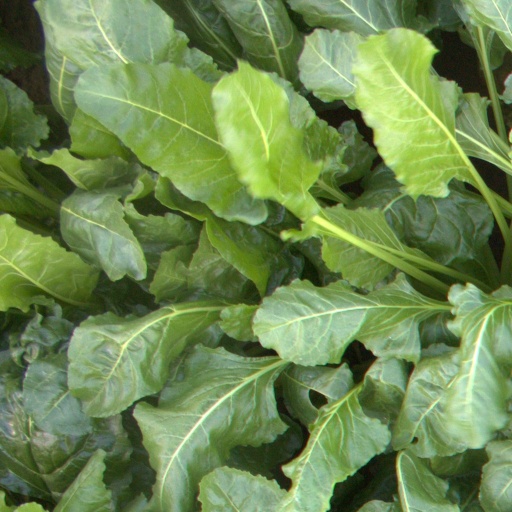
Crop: sugar beet